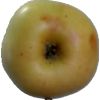
Label: Apple 6